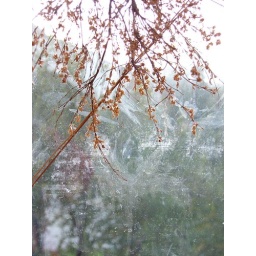
Dried flowers in dirty window